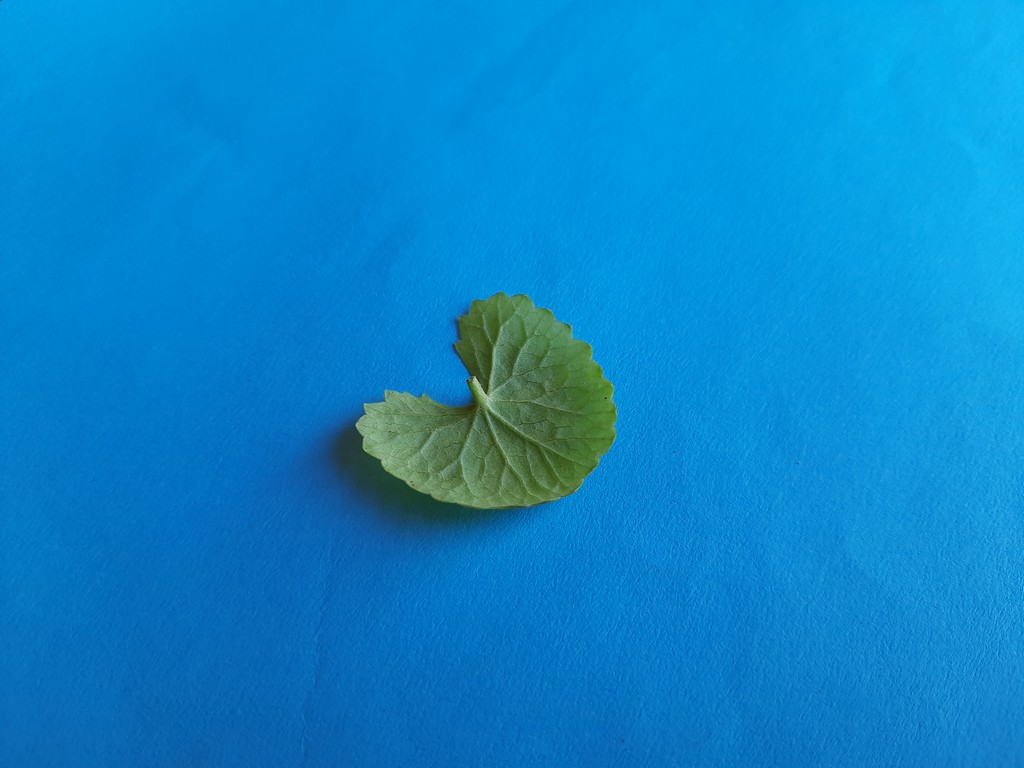
Label: Healthy